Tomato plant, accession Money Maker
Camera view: bottom (45 deg); turntable rotation: 120 degrees
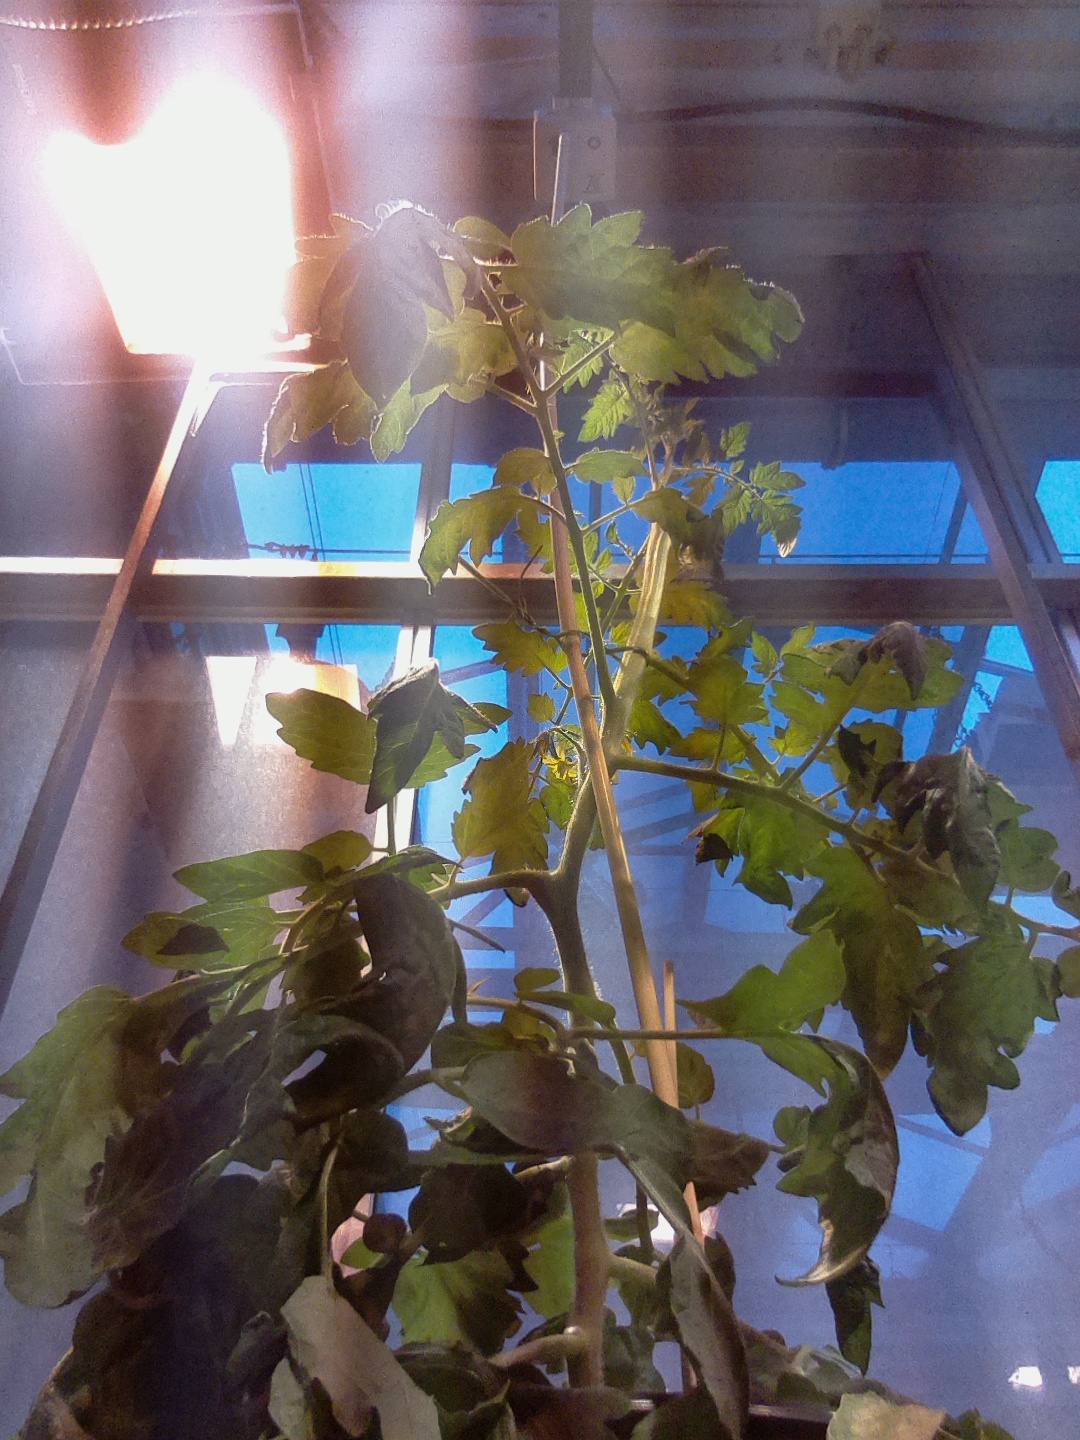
BBCH growth stage 68: Full flowering, 80%-90% of flowers open, more petals falling